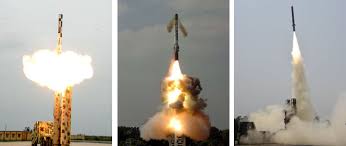
Label: Tornado